Kingdom Hearts: Melody of Memory

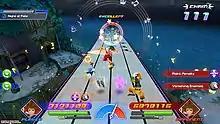
Two-player rhythm gameplay in "Kingdom Hearts: Melody of Memory"

"Kingdom Hearts: Melody of Memory" is a rhythm action game featuring both single and multiplayer gameplay. Players press buttons with the right timing to get an Excellent, Good, or Miss, depending on the timing. A Miss affects the player's health, which causes the game to end when it has run out. Players work to level up the characters' health and attack power, with each character having two types of ranged and melee attack abilities.